Thomas McKeown (physician)

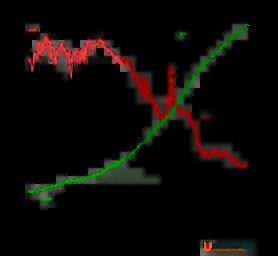
Population size, birth rate and death rate in the Netherlands from 1805 to 2022. Pre-industrial mortality and fertility showed major swings, largely dependent on period of prosperity, poverty, starvation and cholera epidemics until ~1870. Next, the mortality rate decreased more than the fertility rate, leading to a surge in population growth. The mortality peaks in the last year of the First and Second World Wars, are followed by birth peaks in the following year. (Merged data from Horlings, 1993 and Drukker & van Tassenaar, 1997 for data of the 19th century, and CBS-Statistics Netherlands for data since 1900)

Nowadays, very few will disagree with McKeown that the late 19th century surge of the population in the western world can be mainly ascribed to a fall in mortality and not to a rise in fertility. This was not that evident when he first published "The Modern Rise in Population" in 1976. Benson (1976) in a critical review of his book wrote that McKeown had insufficiently shown "that it was mortality that fell and not fertility that rose to cause the population growth." The present wealth of demographic data, both historical data from western countries dating back as early as the late 18th century, and more recent data from more recently developing countries consistently show similar patterns of a growing population with declining fertility, and declining mortality (see for example Figure 'Fertility, Mortality and Population Growth in the Netherlands).